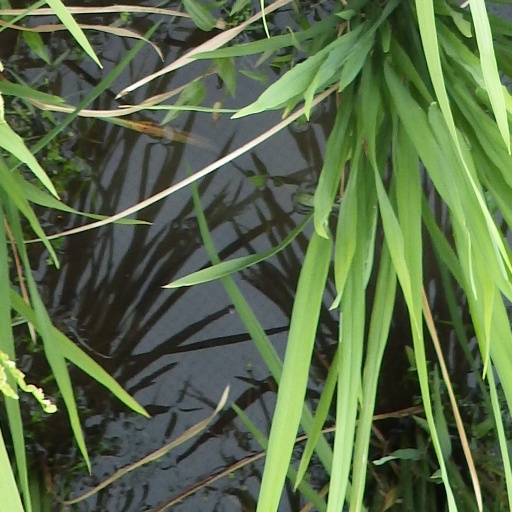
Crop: rice